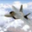
Label: airplane